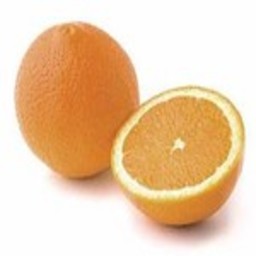
Label: peels